Argus As 014

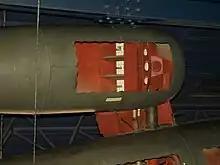
Sectioned AS 014 engine on display at the London Science Museum

The prototype engine was tested while slung below a Gotha Go 145 Luftwaffe training biplane marked "D-IIWS" in April 1941 and the first prototype V-1 flew on December 24 of 1942. The As 014, as well as the higher thrust As 044 pulsejet engine, was also under consideration as a power source for various last-ditch German fighters in the closing days of World War II. Production totaled 31,100 units.